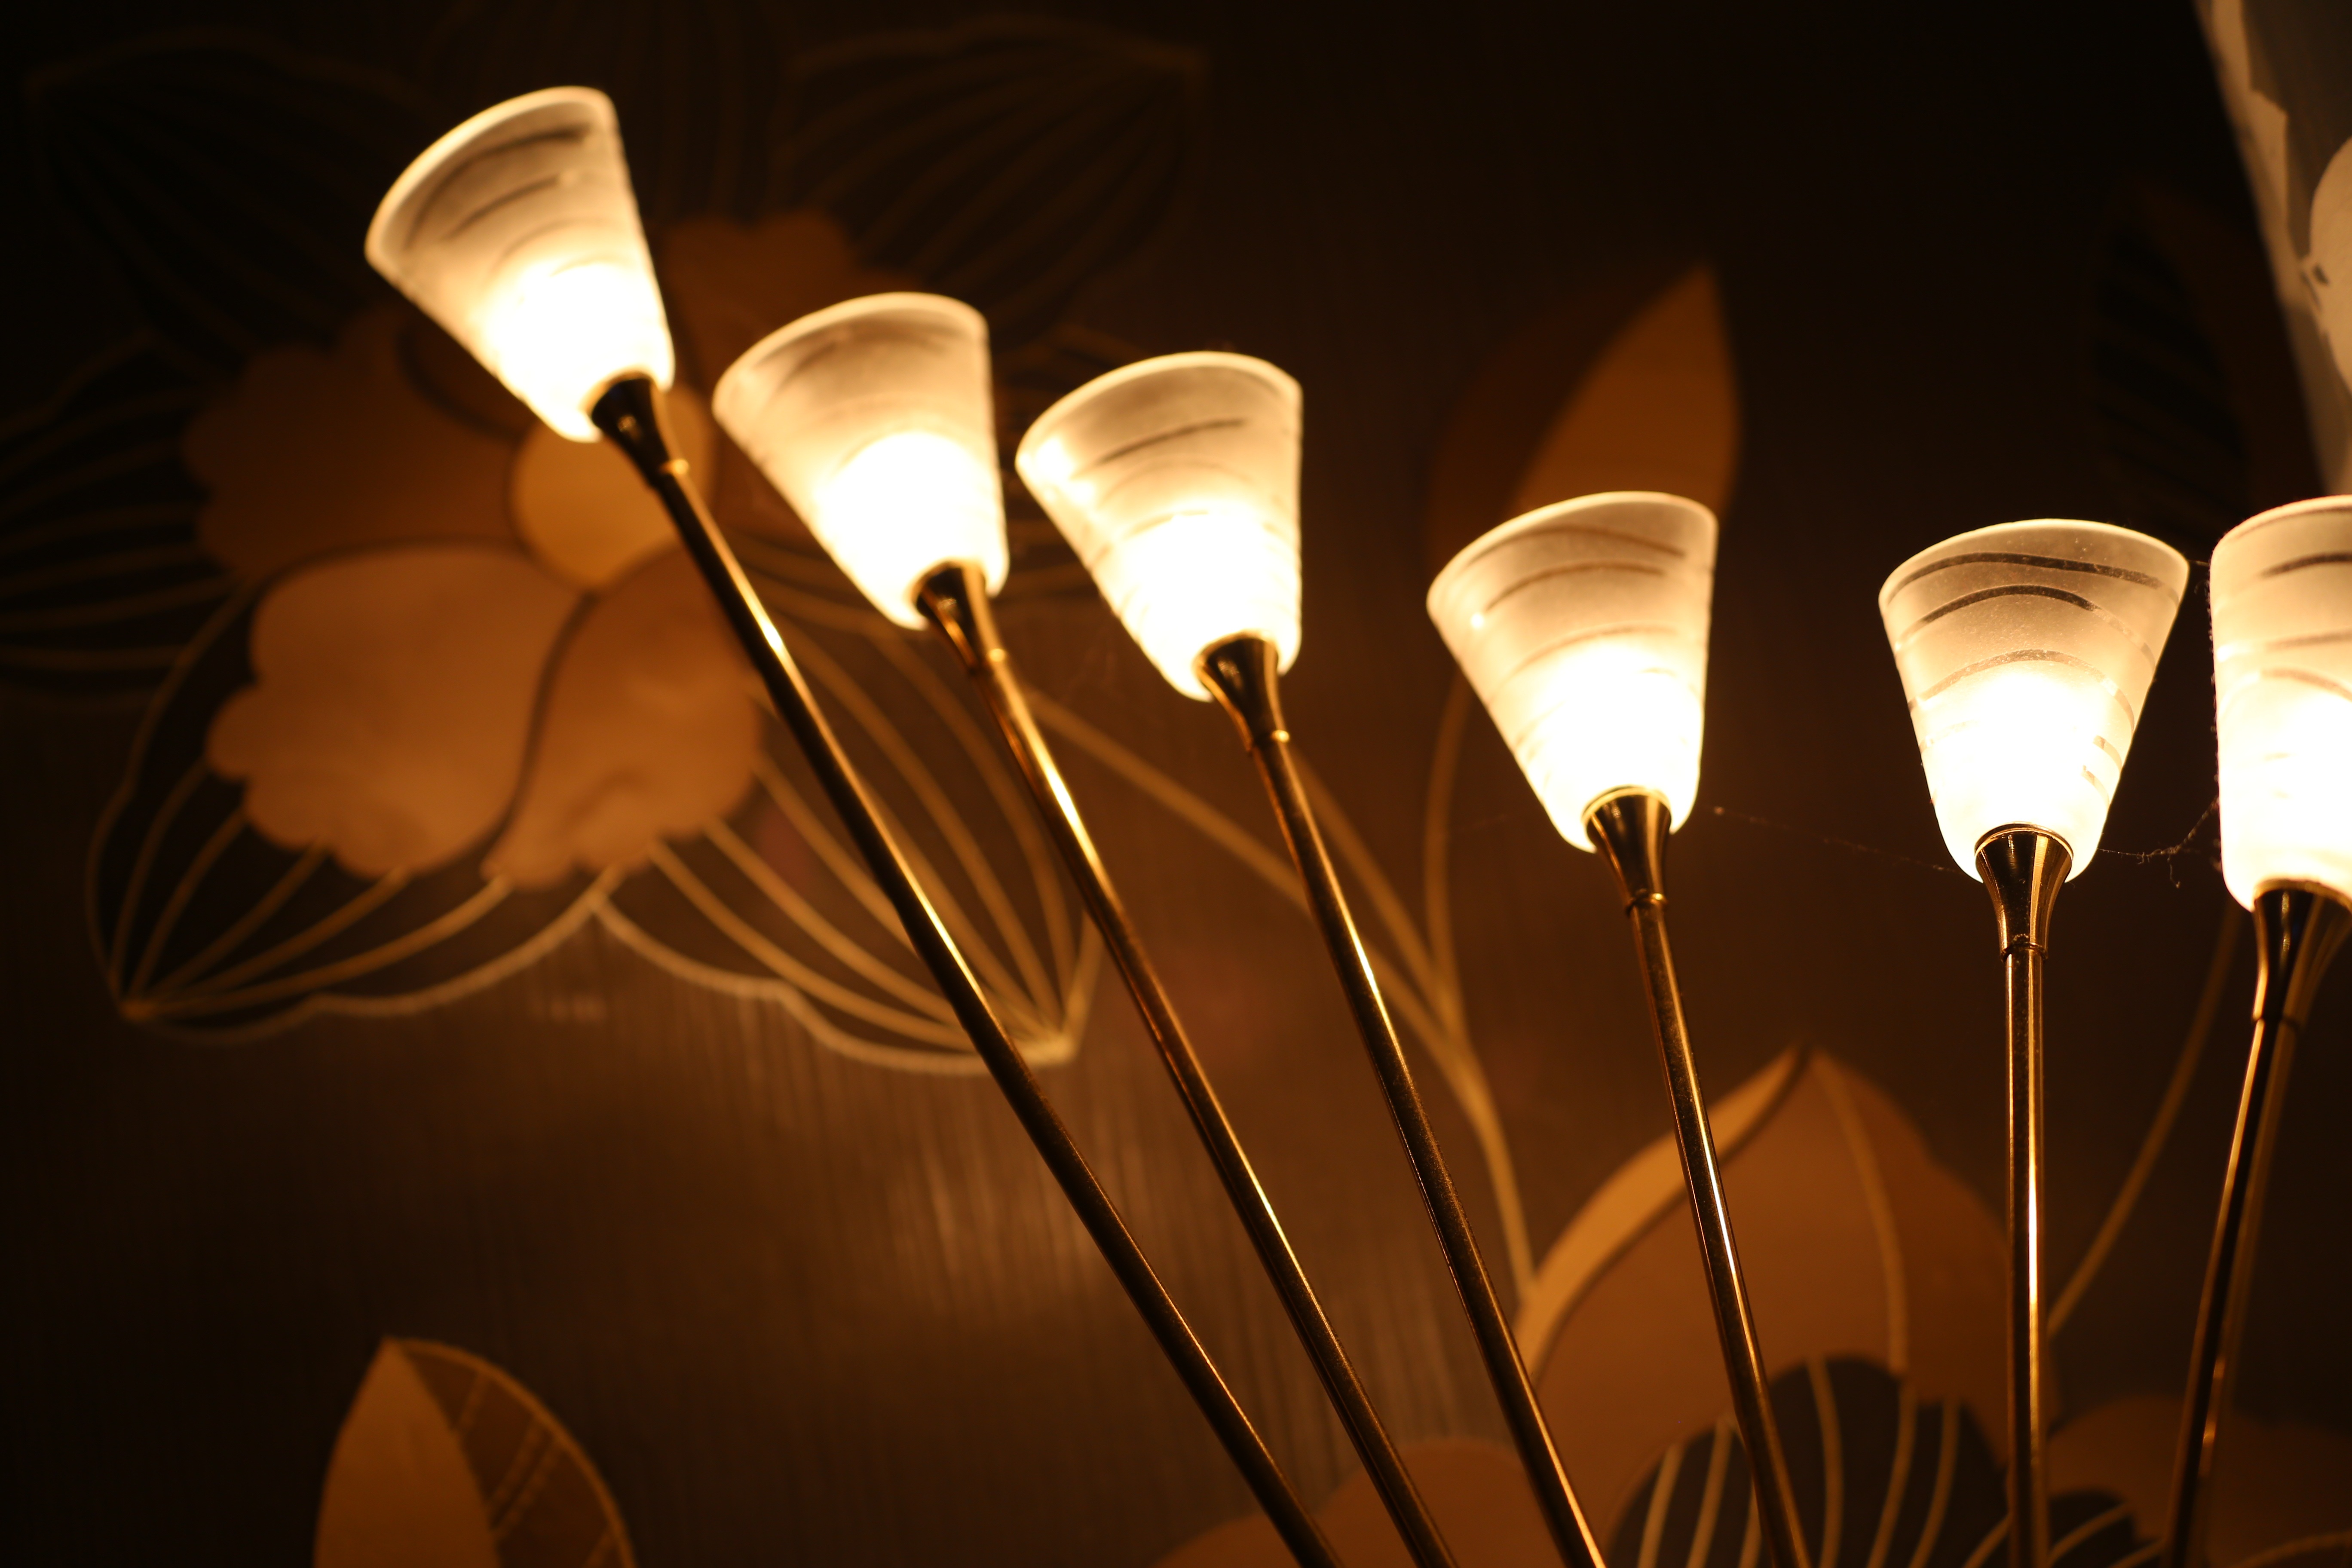
light, flower, pattern, brown, darkness, lamp, light bulb, lighting, close up, background, light fixture, magic, macro photography, lichtreflex, still life photography, light sources, tapette